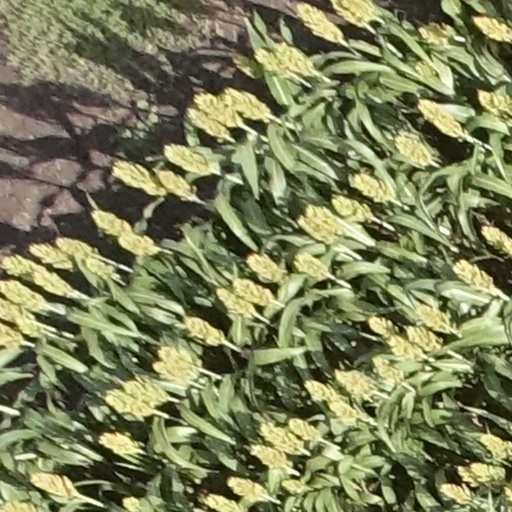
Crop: sorghum